The Hockey Sweater

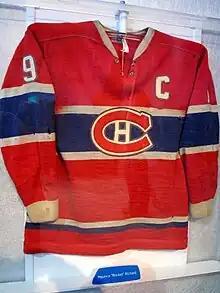
A red sweater with a blue band and white trim across the middle. There is a stylized "CH" logo across the middle, the letter "C" at the left breast and the number 9 on the arms.

The passion Carrier and his friends had for the game of hockey, particularly for the Montreal Canadiens, is the dominant theme of the story. In introducing the film for his video anthology "Leonard Maltin's Animation Favorites from the National Film Board of Canada", American critic Leonard Maltin noted that hockey is "an obsession, a country-wide preoccupation that dominates many lives", particularly those of children. He argued that "The Sweater" is one of the National Film Board's best animated works that combined humour with cultural significance.